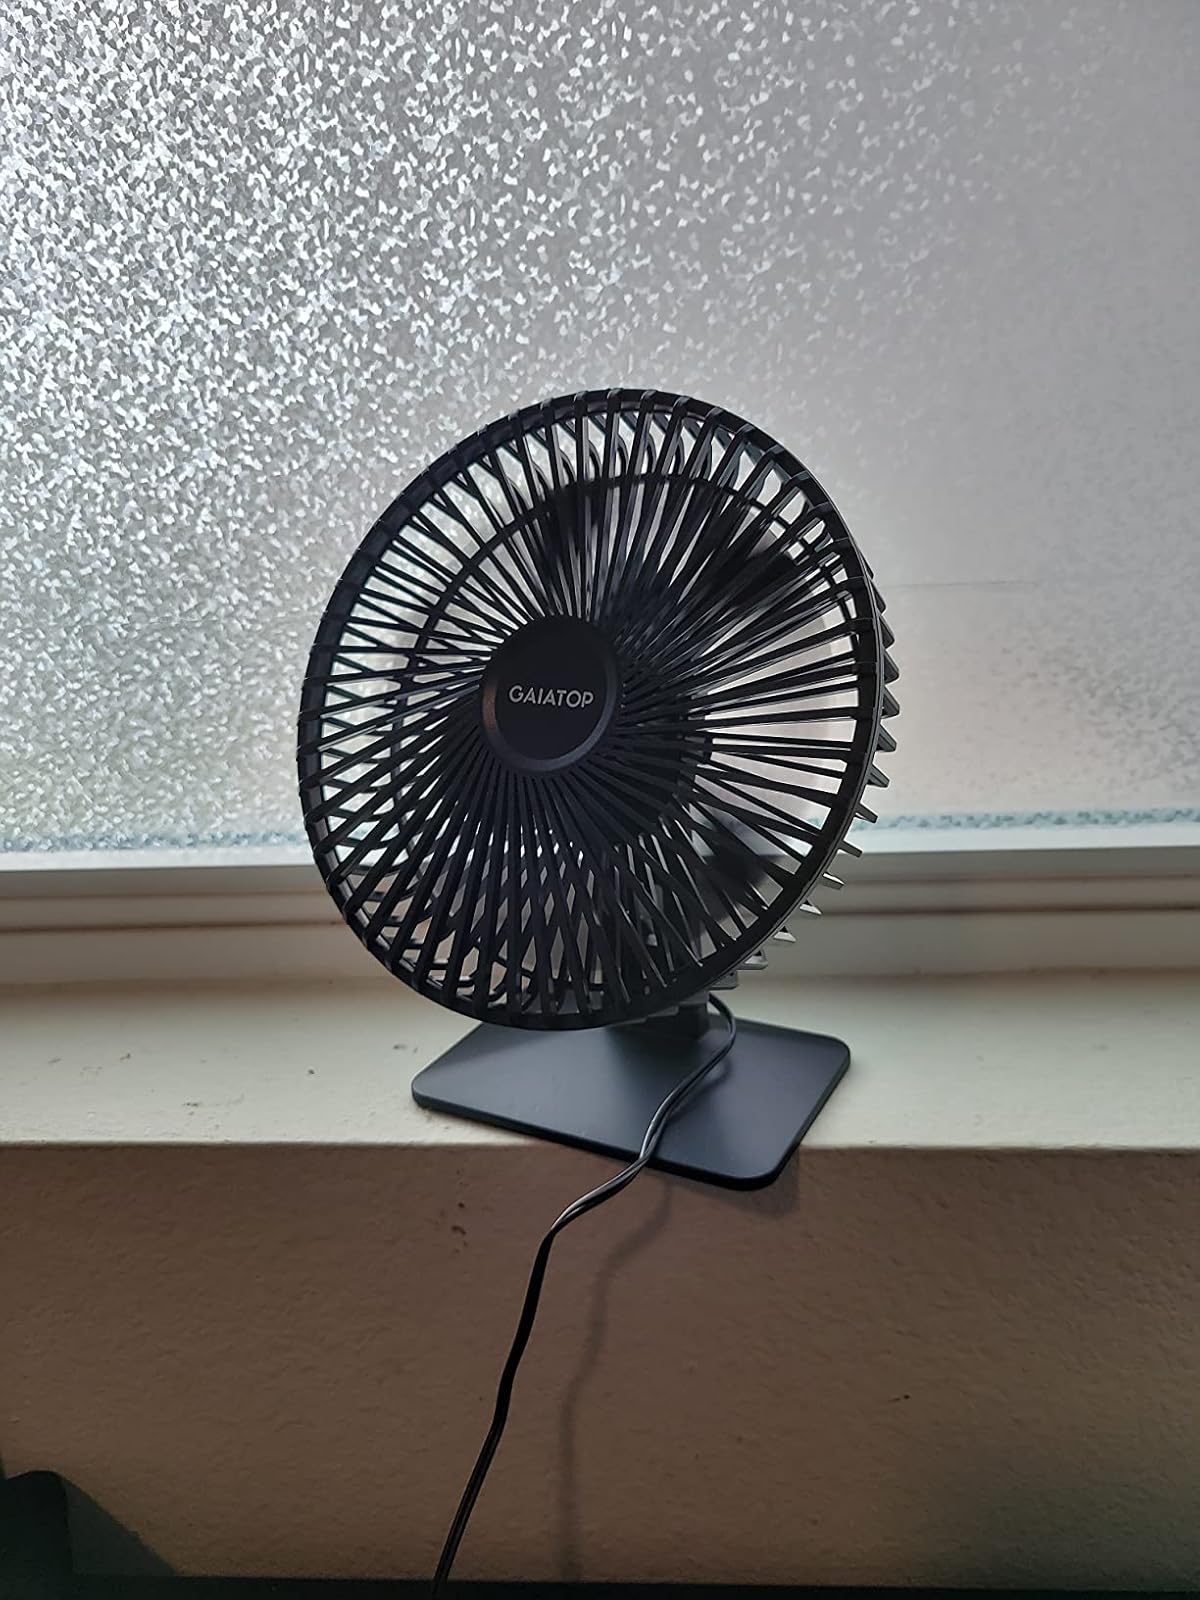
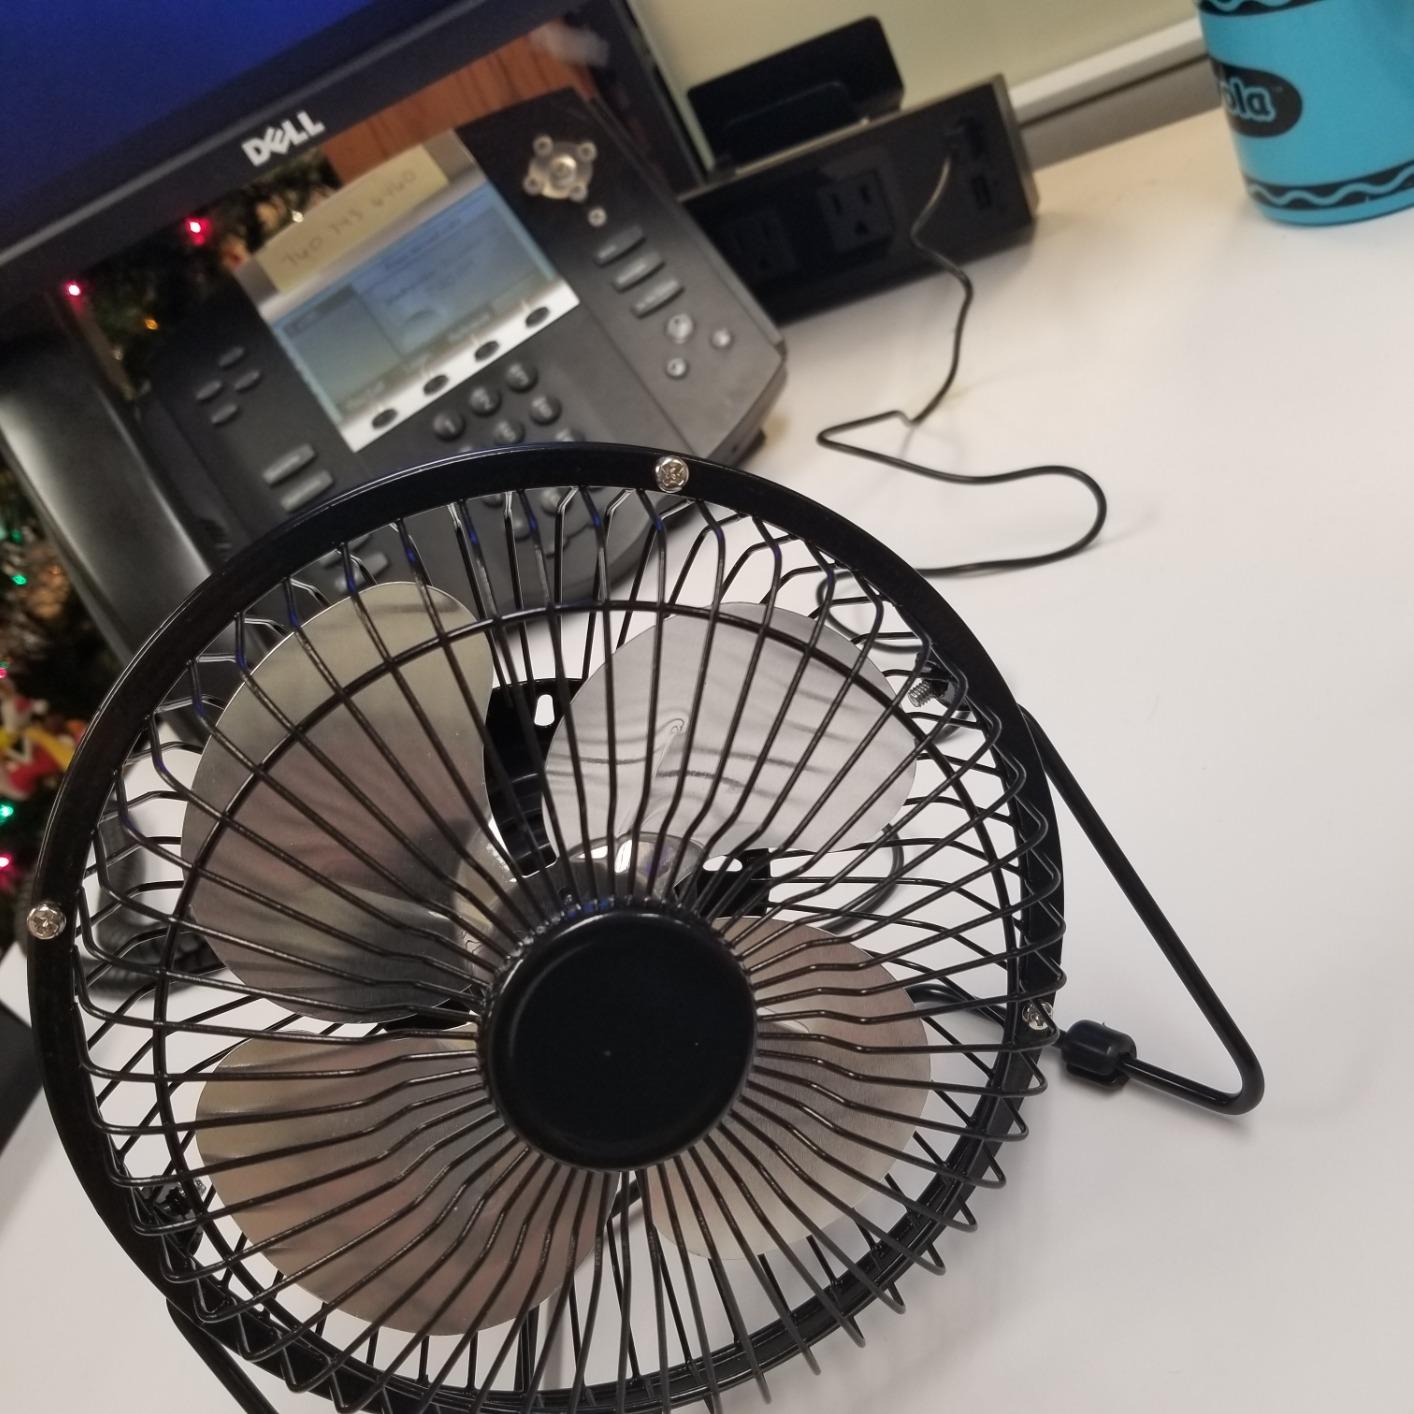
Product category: fan
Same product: no